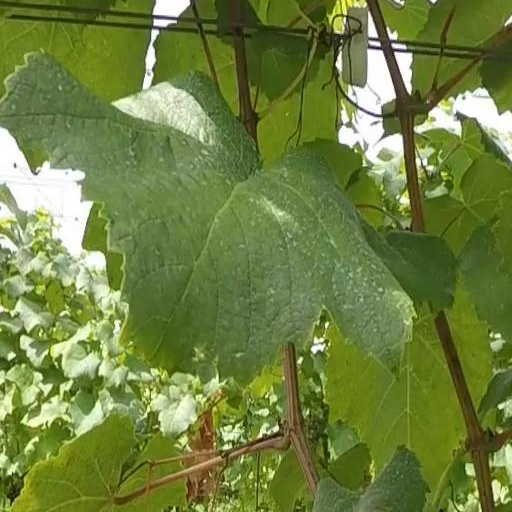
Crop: grape